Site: saxony
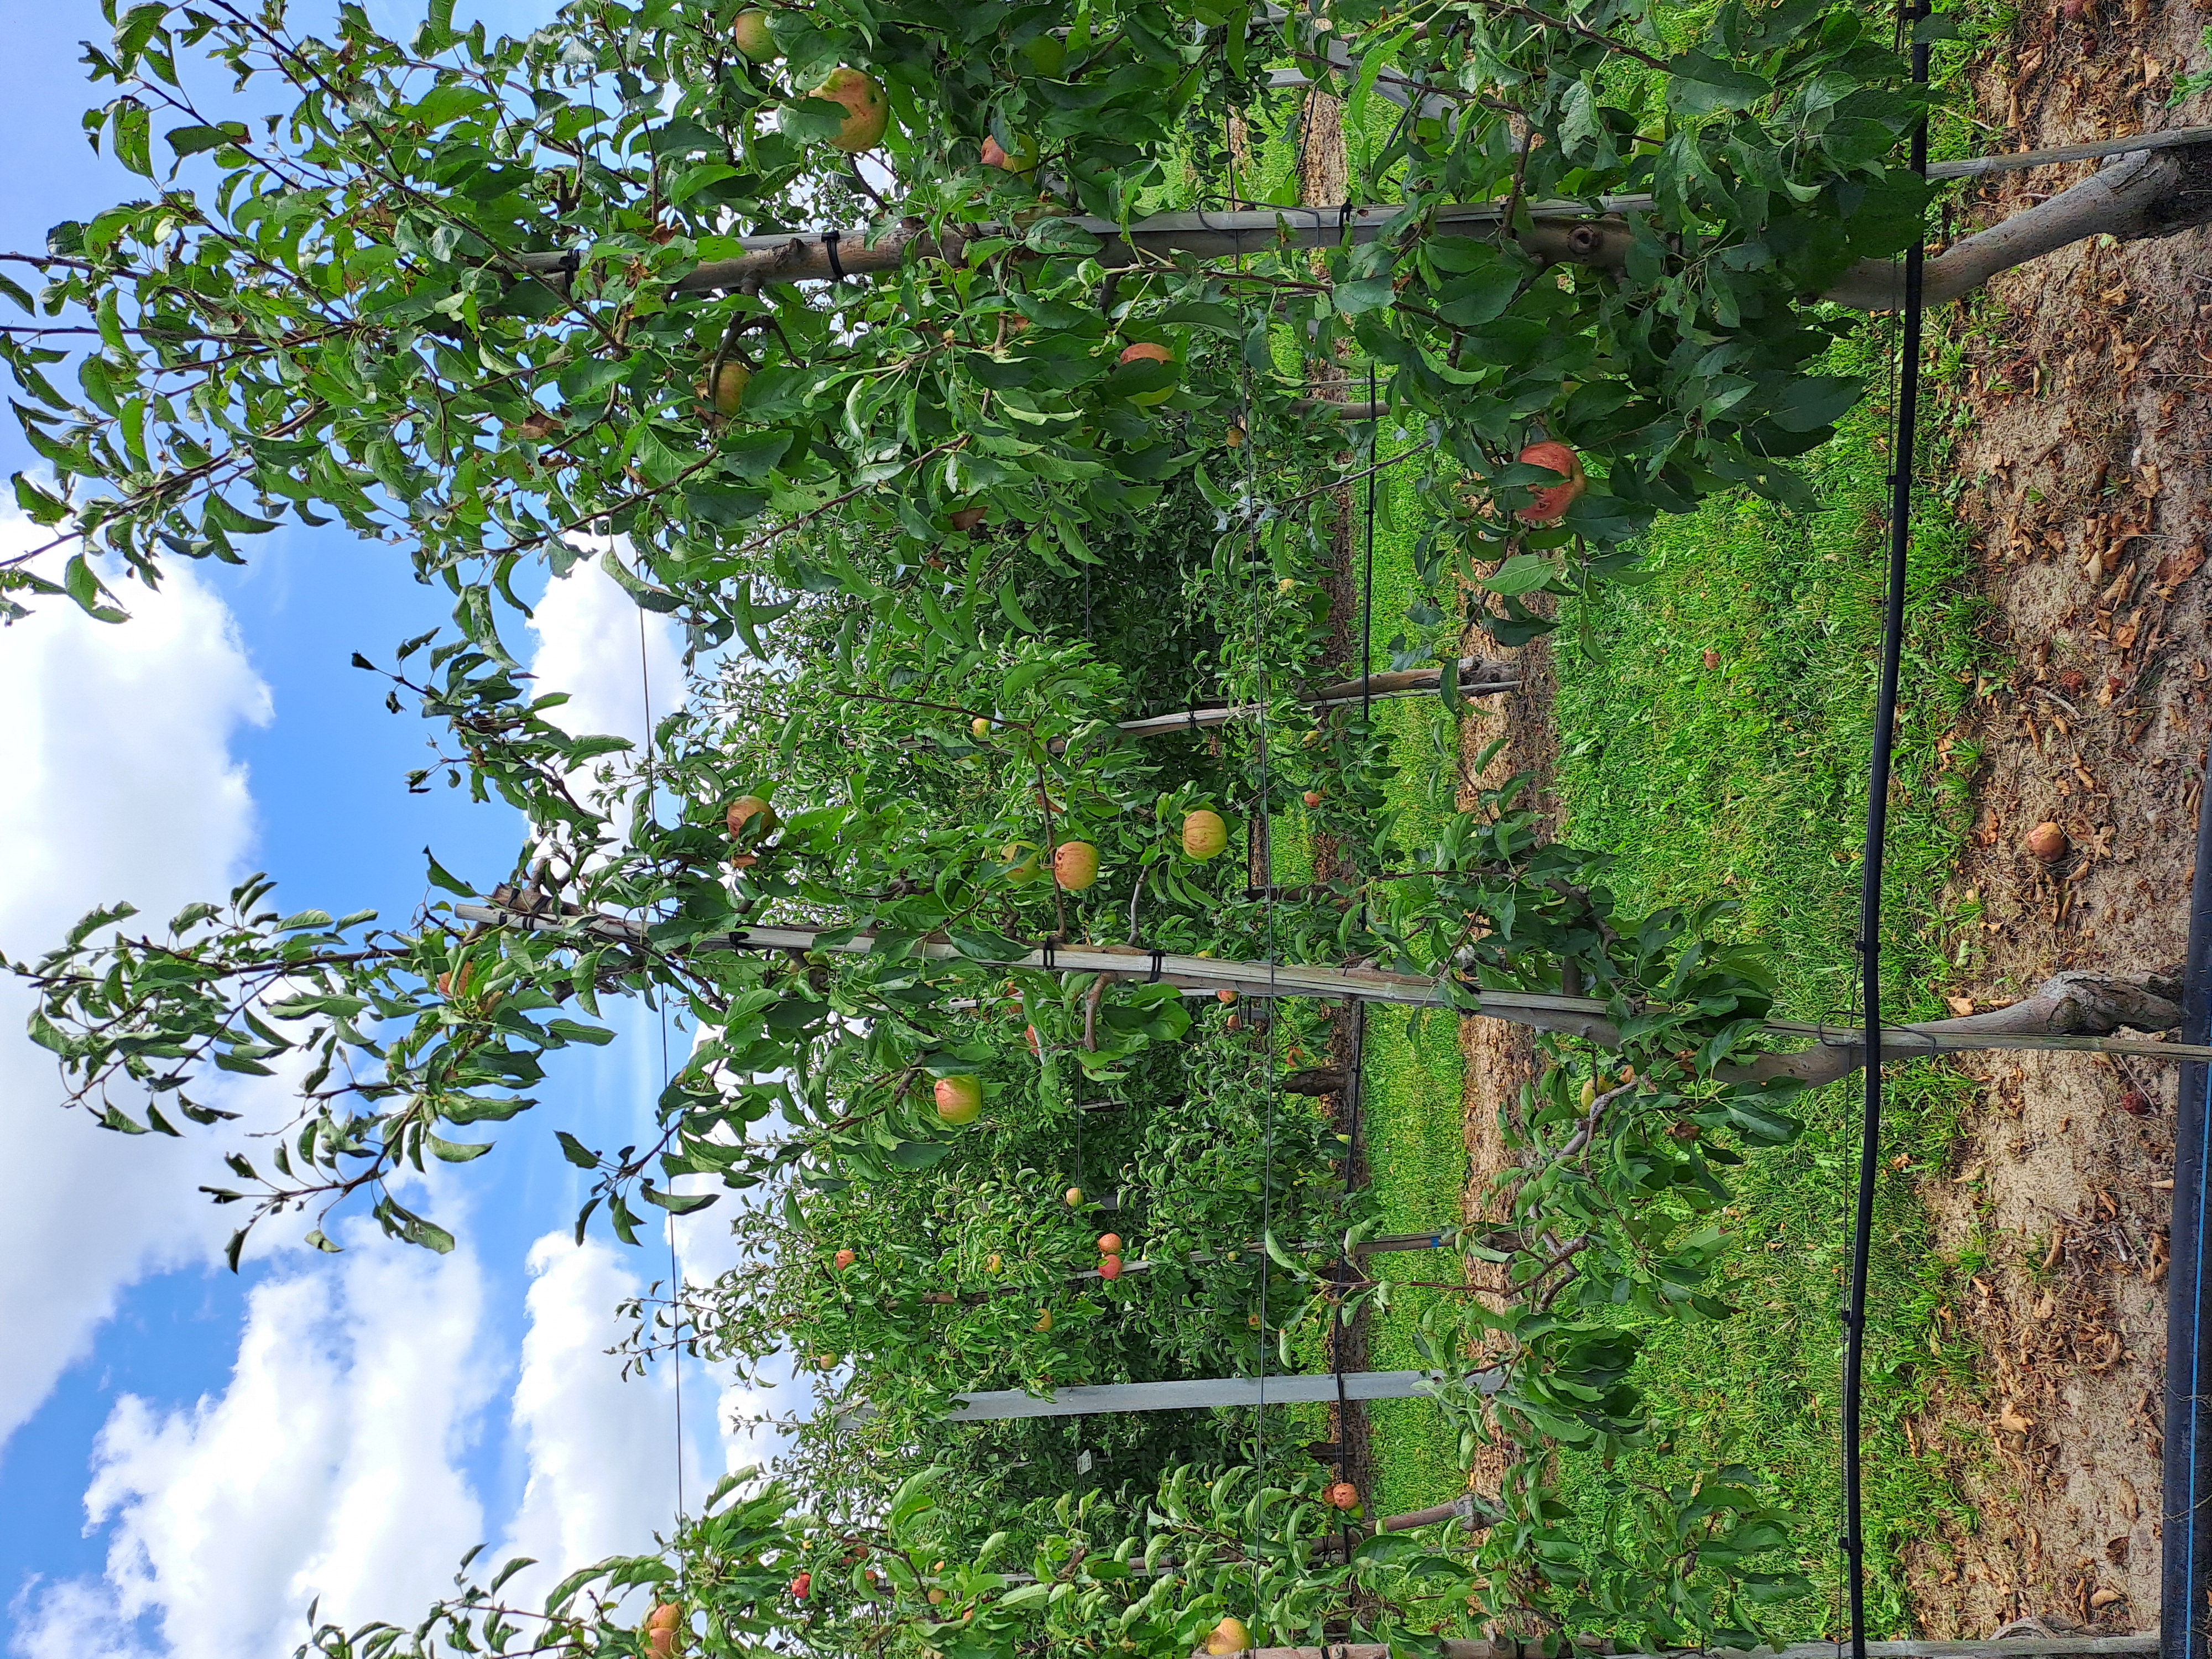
Growth stage (BBCH 85): Maturity of fruit and seed